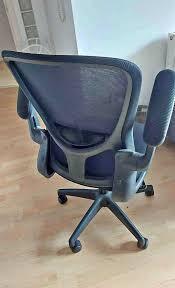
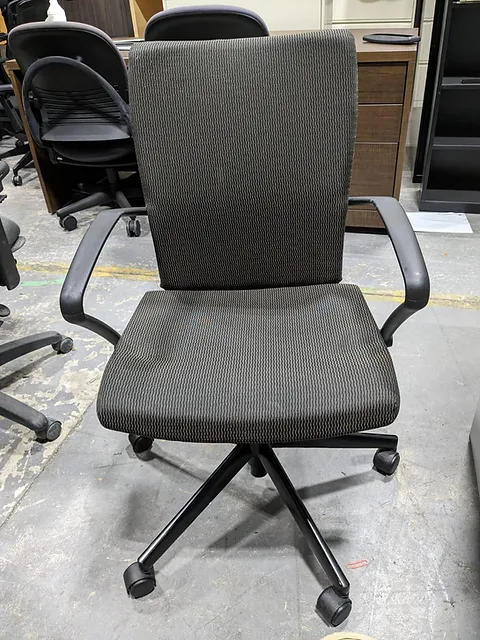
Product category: items_chair
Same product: no